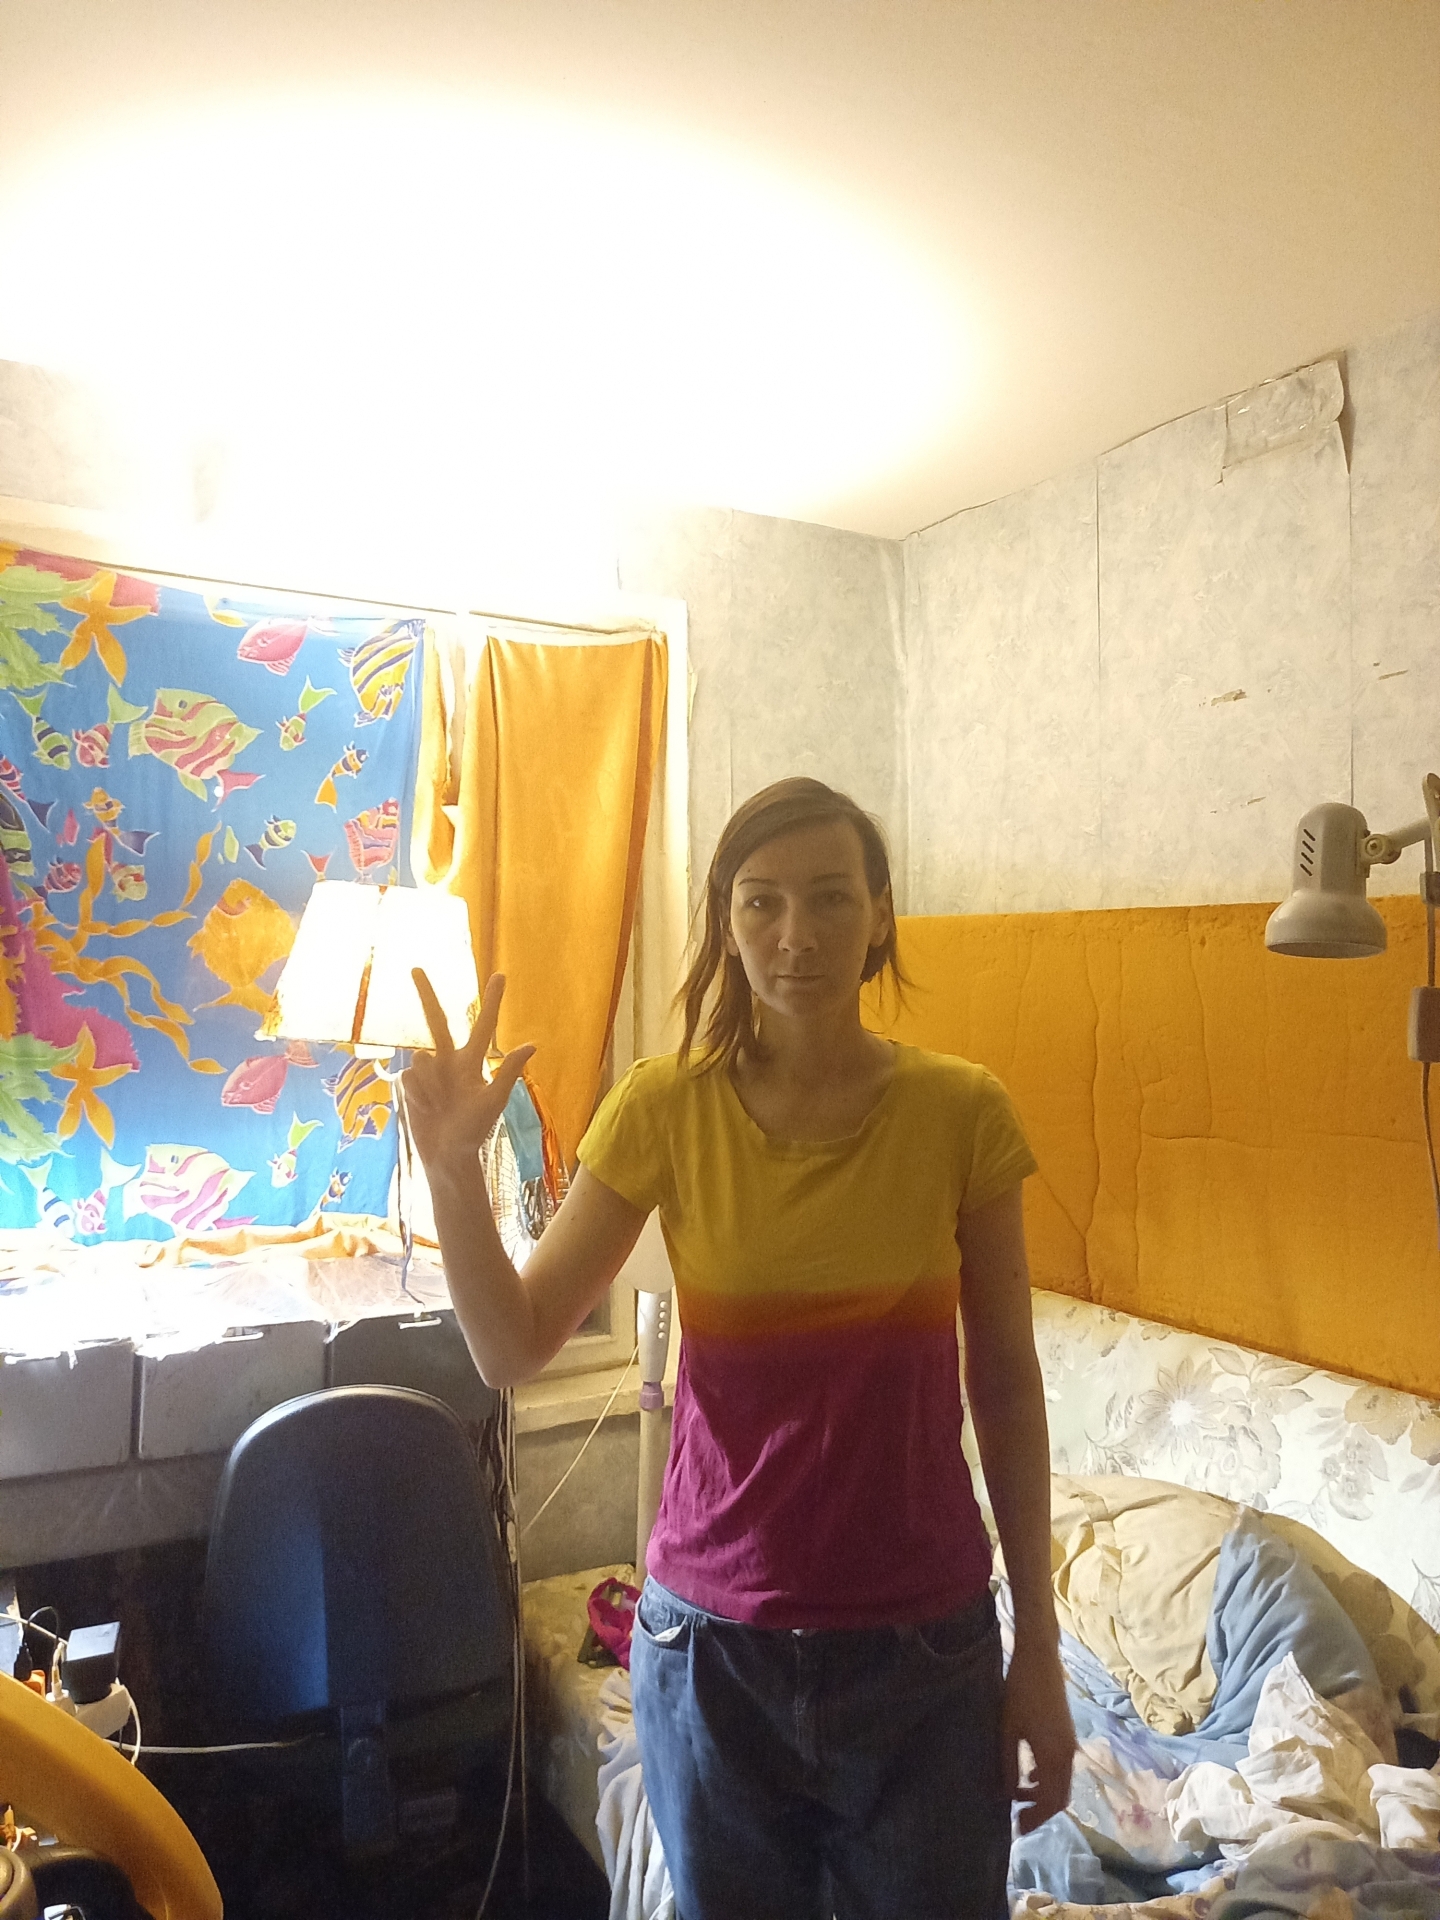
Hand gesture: three2